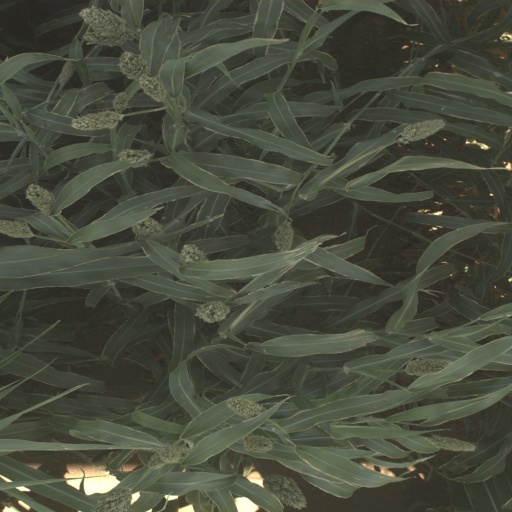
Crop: sorghum